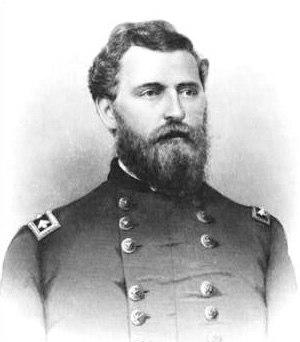
L'Indiana, un État du Midwest, joue un rôle important en soutenant l'Union pendant la guerre de Sécession. Malgré l'activité anti-guerre dans l'État, et les liens ancestraux du Indiana méridional avec le Sud, l'Indiana est un soutien solide de l'Union. L'Indiana contribue avec approximativement 210 000 soldats, marins et marines. Les soldats de l'Indiana servent lors de 308 engagements militaires pendant la guerre ; la majorité d'entre eux sur le théâtre occidental, entre le fleuve Mississippi et les Appalaches. Les morts consécutives à la guerre dans l'Indiana atteignent le chiffre de 25 028. Le gouvernement de l'État fournit des fonds pour acheter de l'équipement, de la nourriture, et du ravitaillement pour les troupes sur le terrain. L'Indiana, un État agraire riche étant au cinquième rang des États les plus peuplés de l'Union, est critique pour le succès du Nord en raison de sa situation géographique, sa population nombreuse, et sa production agricole.
La bataille de Richmond se déroula entre le 29 août et le 30 août 1862, près de Richmond, durant la guerre de Sécession.
Charles Cruft est un major général de l'Union. Il est enterré à Terre Haute.